Badimo

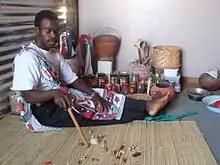
Sangoma contacting the spirits of the Badimo through divination bones

Badimo (Sotho-Tswana literally meaning "ancestors") is the name for the traditional African practice of ancestor veneration for the Sotho-Tswana people of Botswana, Lesotho and South Africa. Although most Sotho-Tswana people are Christians, in reality a great majority of them follow at least some of the traditions deemed "Badimo" even if they are strong followers of another religion as well.